LNER Peppercorn Class A1 60163 Tornado

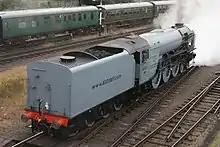
"Tornado" shunts at the GCR, showing the tender design, 4 October 2008

In 1991, a preference for a "Doncaster pattern" riveted tender was expressed as per the original Peppercorn A1s. The redundant tender of LNER Class A3 4472 "Flying Scotsman" was acquired, although later returned unused, allowing "Tornado" to remain a completely originally manufactured locomotive. By 2002, it was agreed that a flush sided (all welded) boiler and tender was appropriate for a Darlington-built Peppercorn A1, making construction and maintenance easier. The tender was redesigned internally, removing the water scoop, increasing the water capacity from 5,000 to 6,000 gallons, and reducing coal capacity from 9 to 7.5 tons. In 2003 the need for a second tender for "Tornado" was discounted.